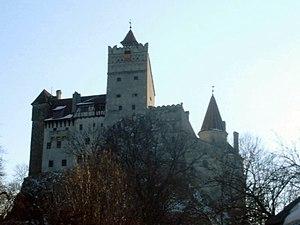
Edward aux mains d’argent est un film américain réalisé par Tim Burton, sorti en 1990. Il mêle plusieurs genres cinématographiques, le fantastique, le drame romantique et la comédie, et narre l’histoire d’un jeune homme, Edward, créé par un inventeur mais resté inachevé et qui a des ciseaux à la place des mains. Edward est recueilli par Peg Boggs et tombe amoureux de sa fille, Kim, alors que les habitants de la banlieue résidentielle où il vit désormais l’accueillent d’abord chaleureusement avant de se retourner contre lui.